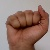
The image shows a hand gesture representing the letter 'A' in Indian Sign Language.